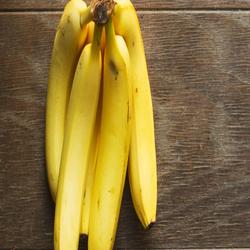
Label: Banana